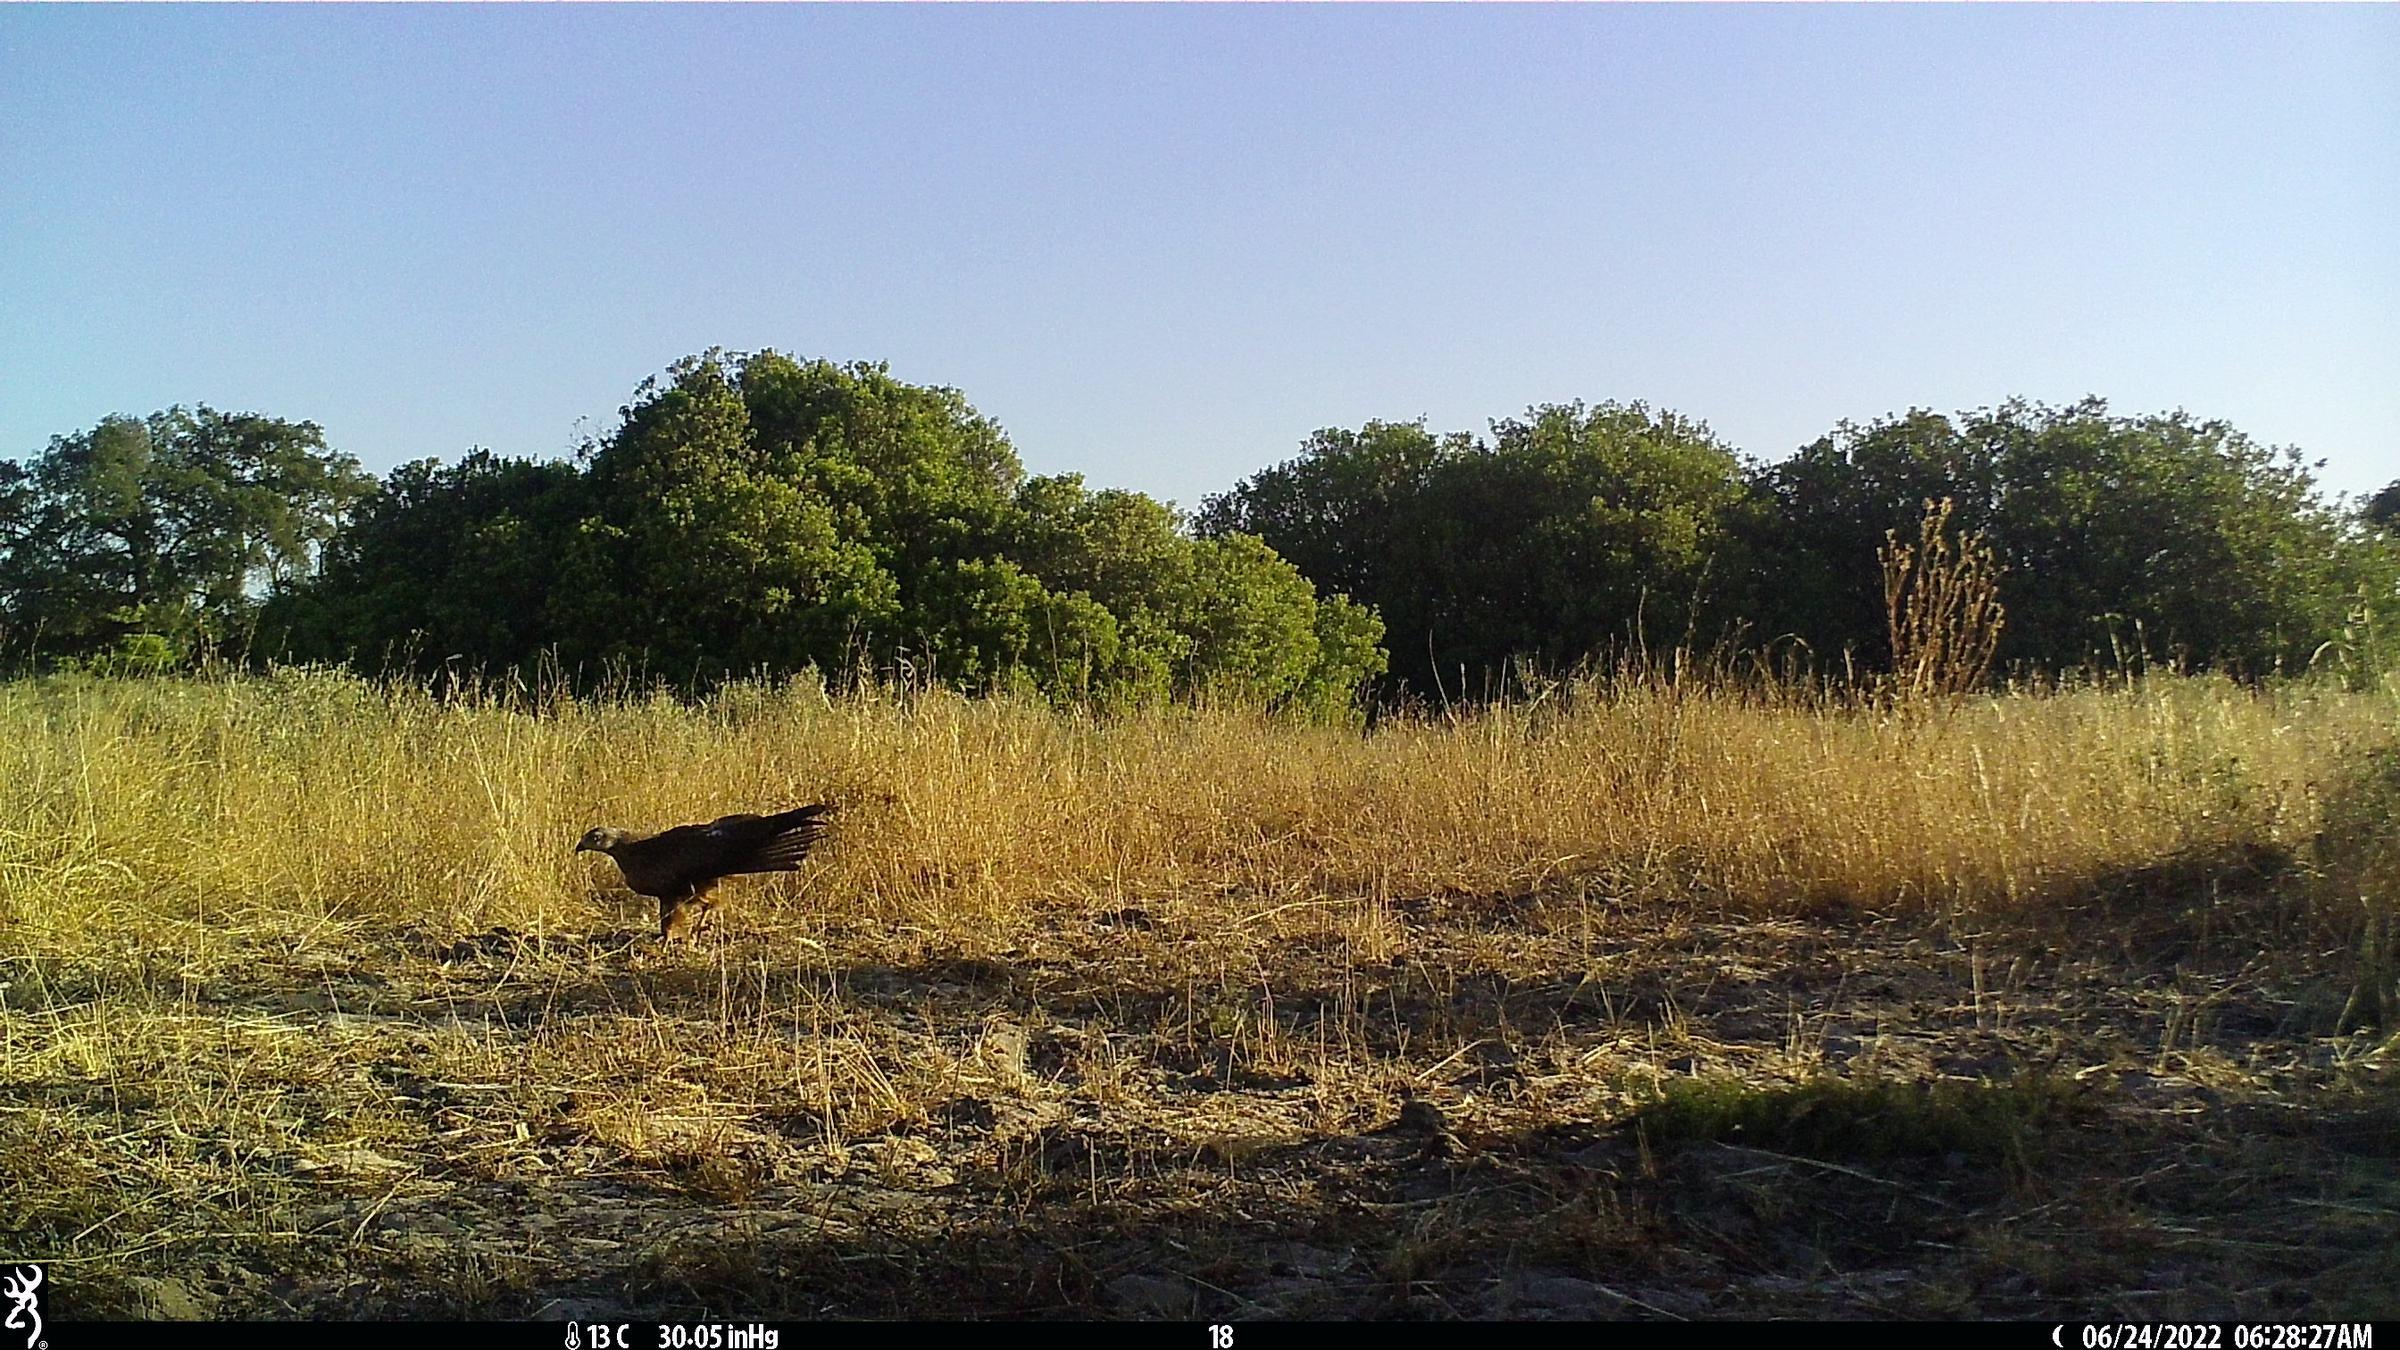
Species: Ave